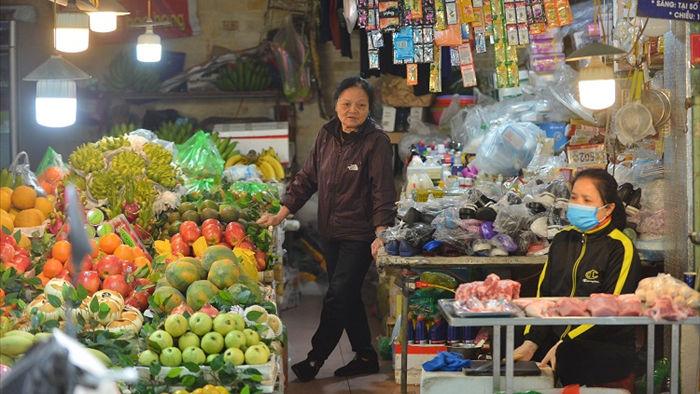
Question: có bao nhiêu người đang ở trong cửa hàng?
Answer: có hai người đang ở trong cửa hàng